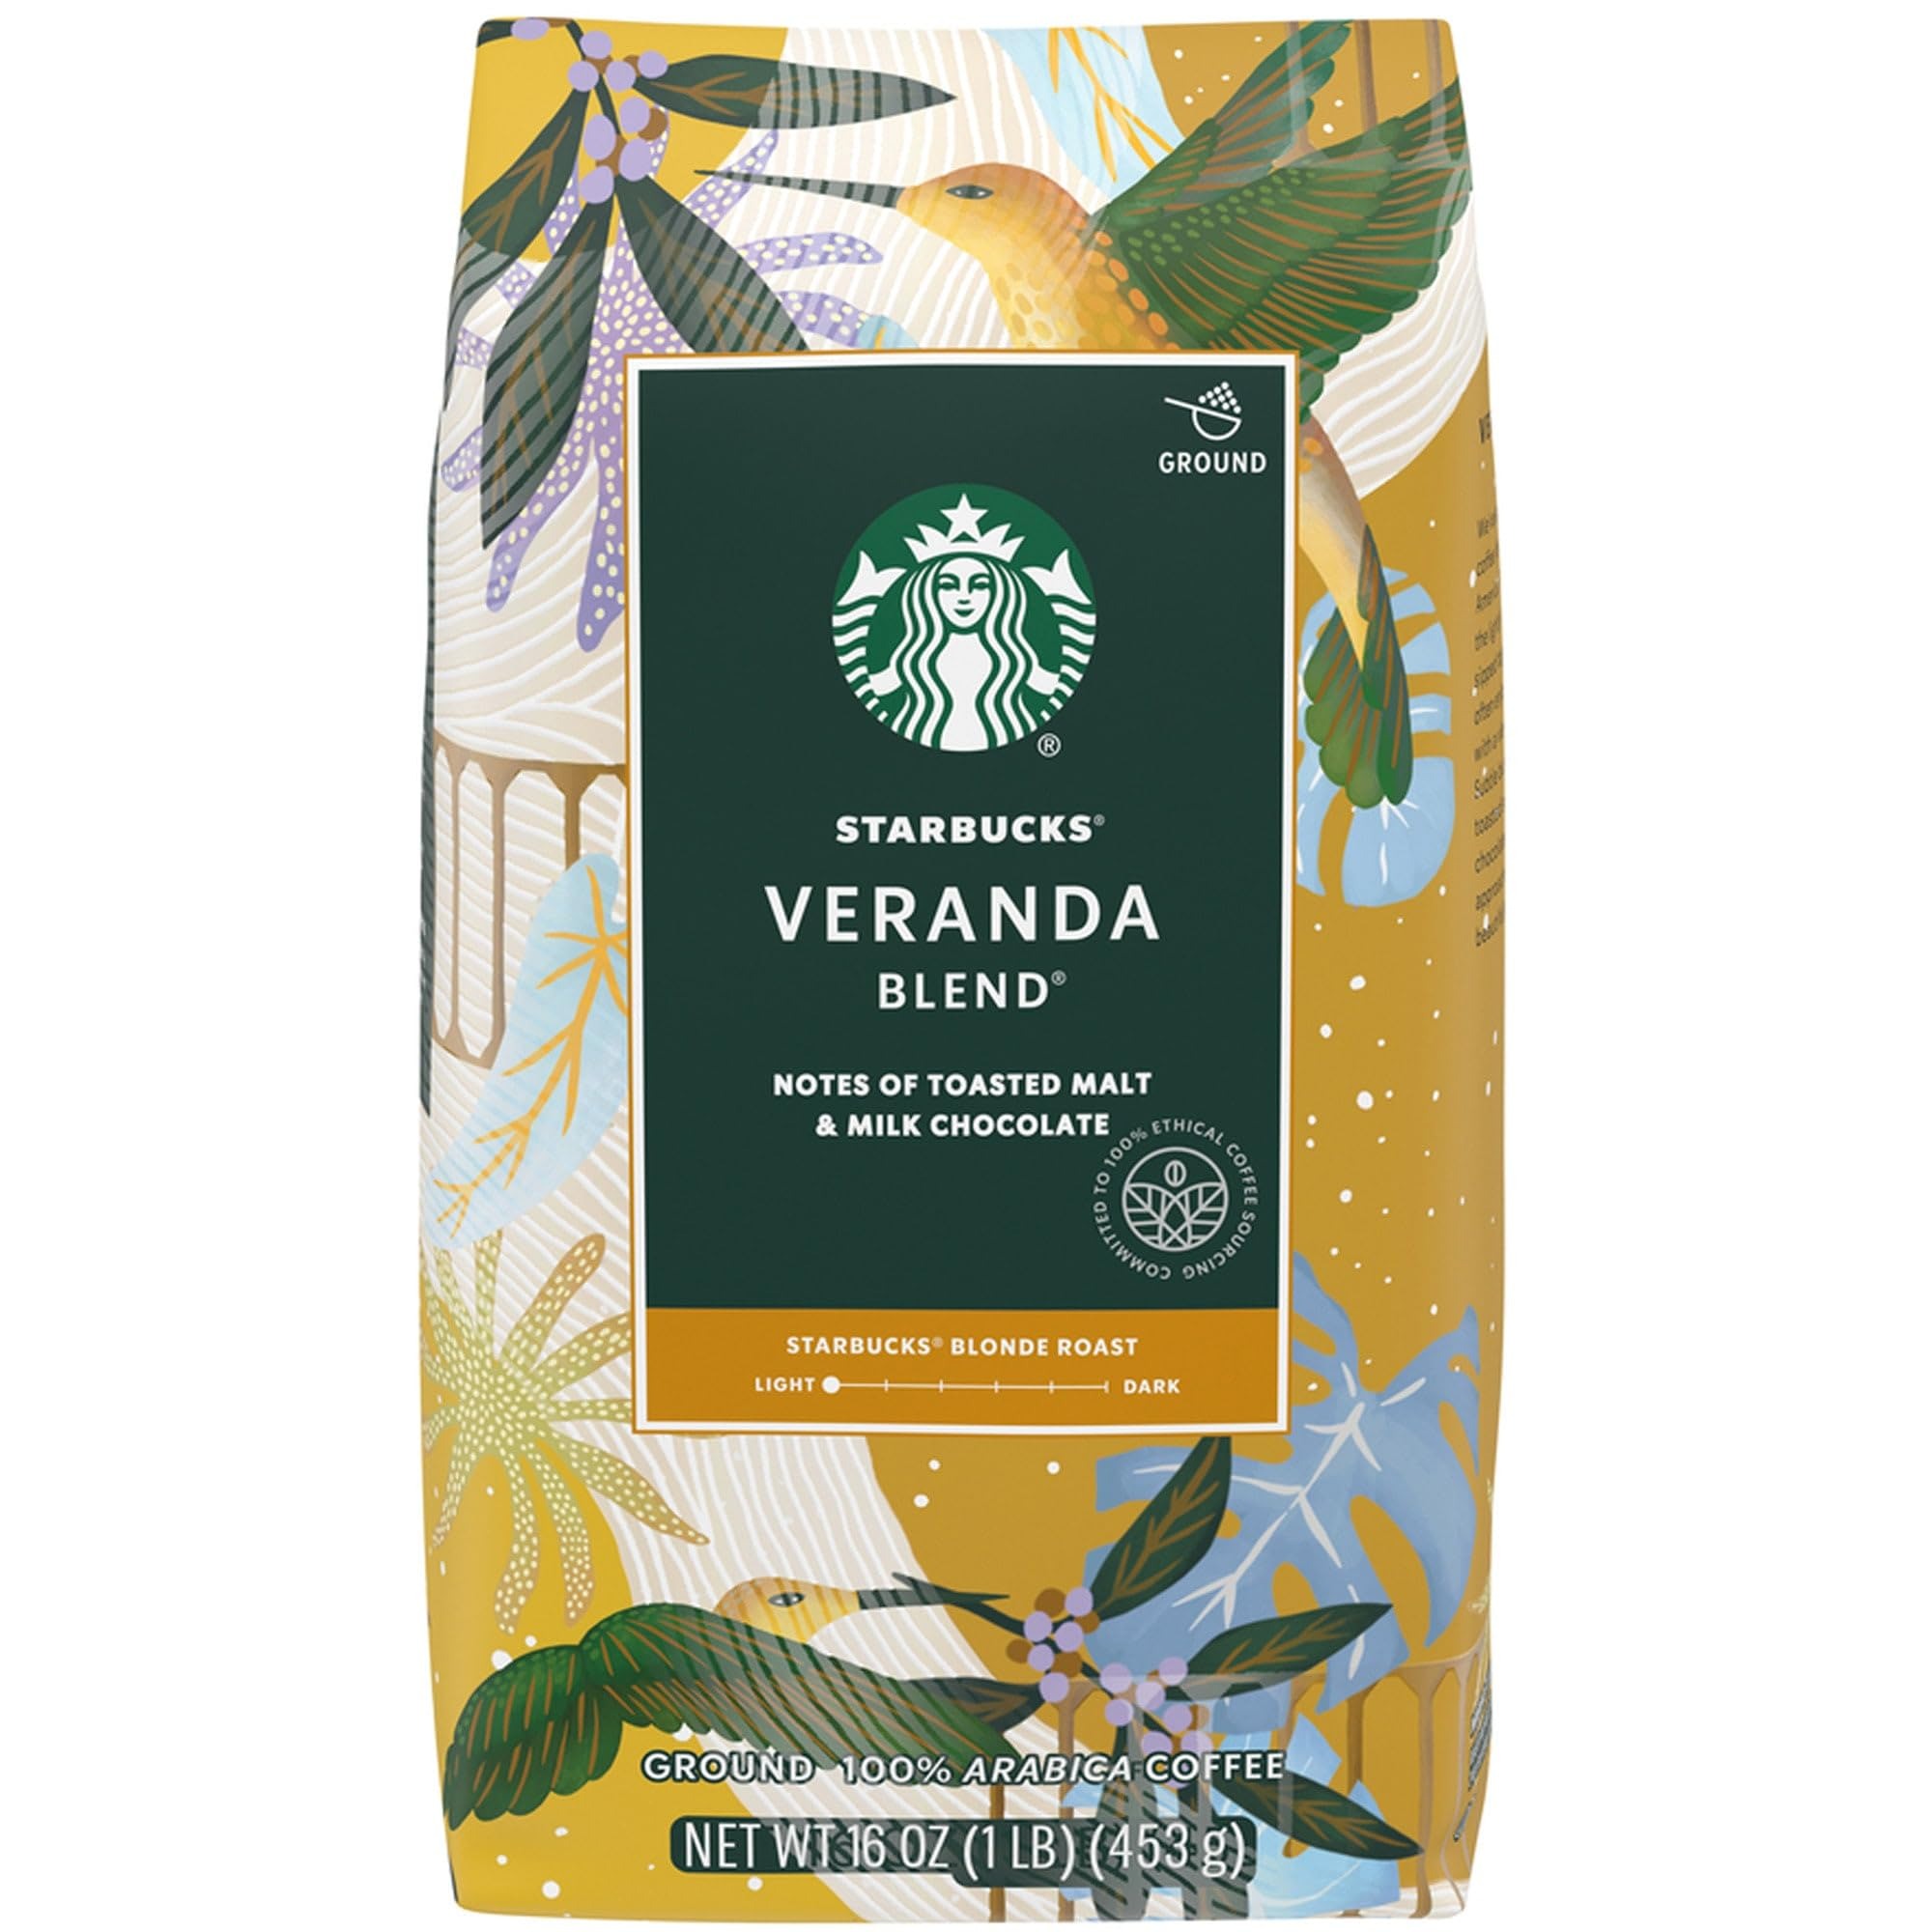
Item Name: Starbucks - SBK11019631 Premium Blonde Roast Ground Coffee, 1 lb
Bullet Point 1: Contains reground, drip-brewing coffee to give you the Starbucks experience from your own standard coffeemaker
Bullet Point 2: Blonde-roasted coffee with a shorter roast time, lighter body and mellow flavors
Bullet Point 3: Coffee offers nuances of soft cocoa and lightly toasted nuts, light body and medium acidity
Bullet Point 4: Coffee Roast Level/`Medium`
Value: 16.0
Unit: Ounce

Price: 19.99